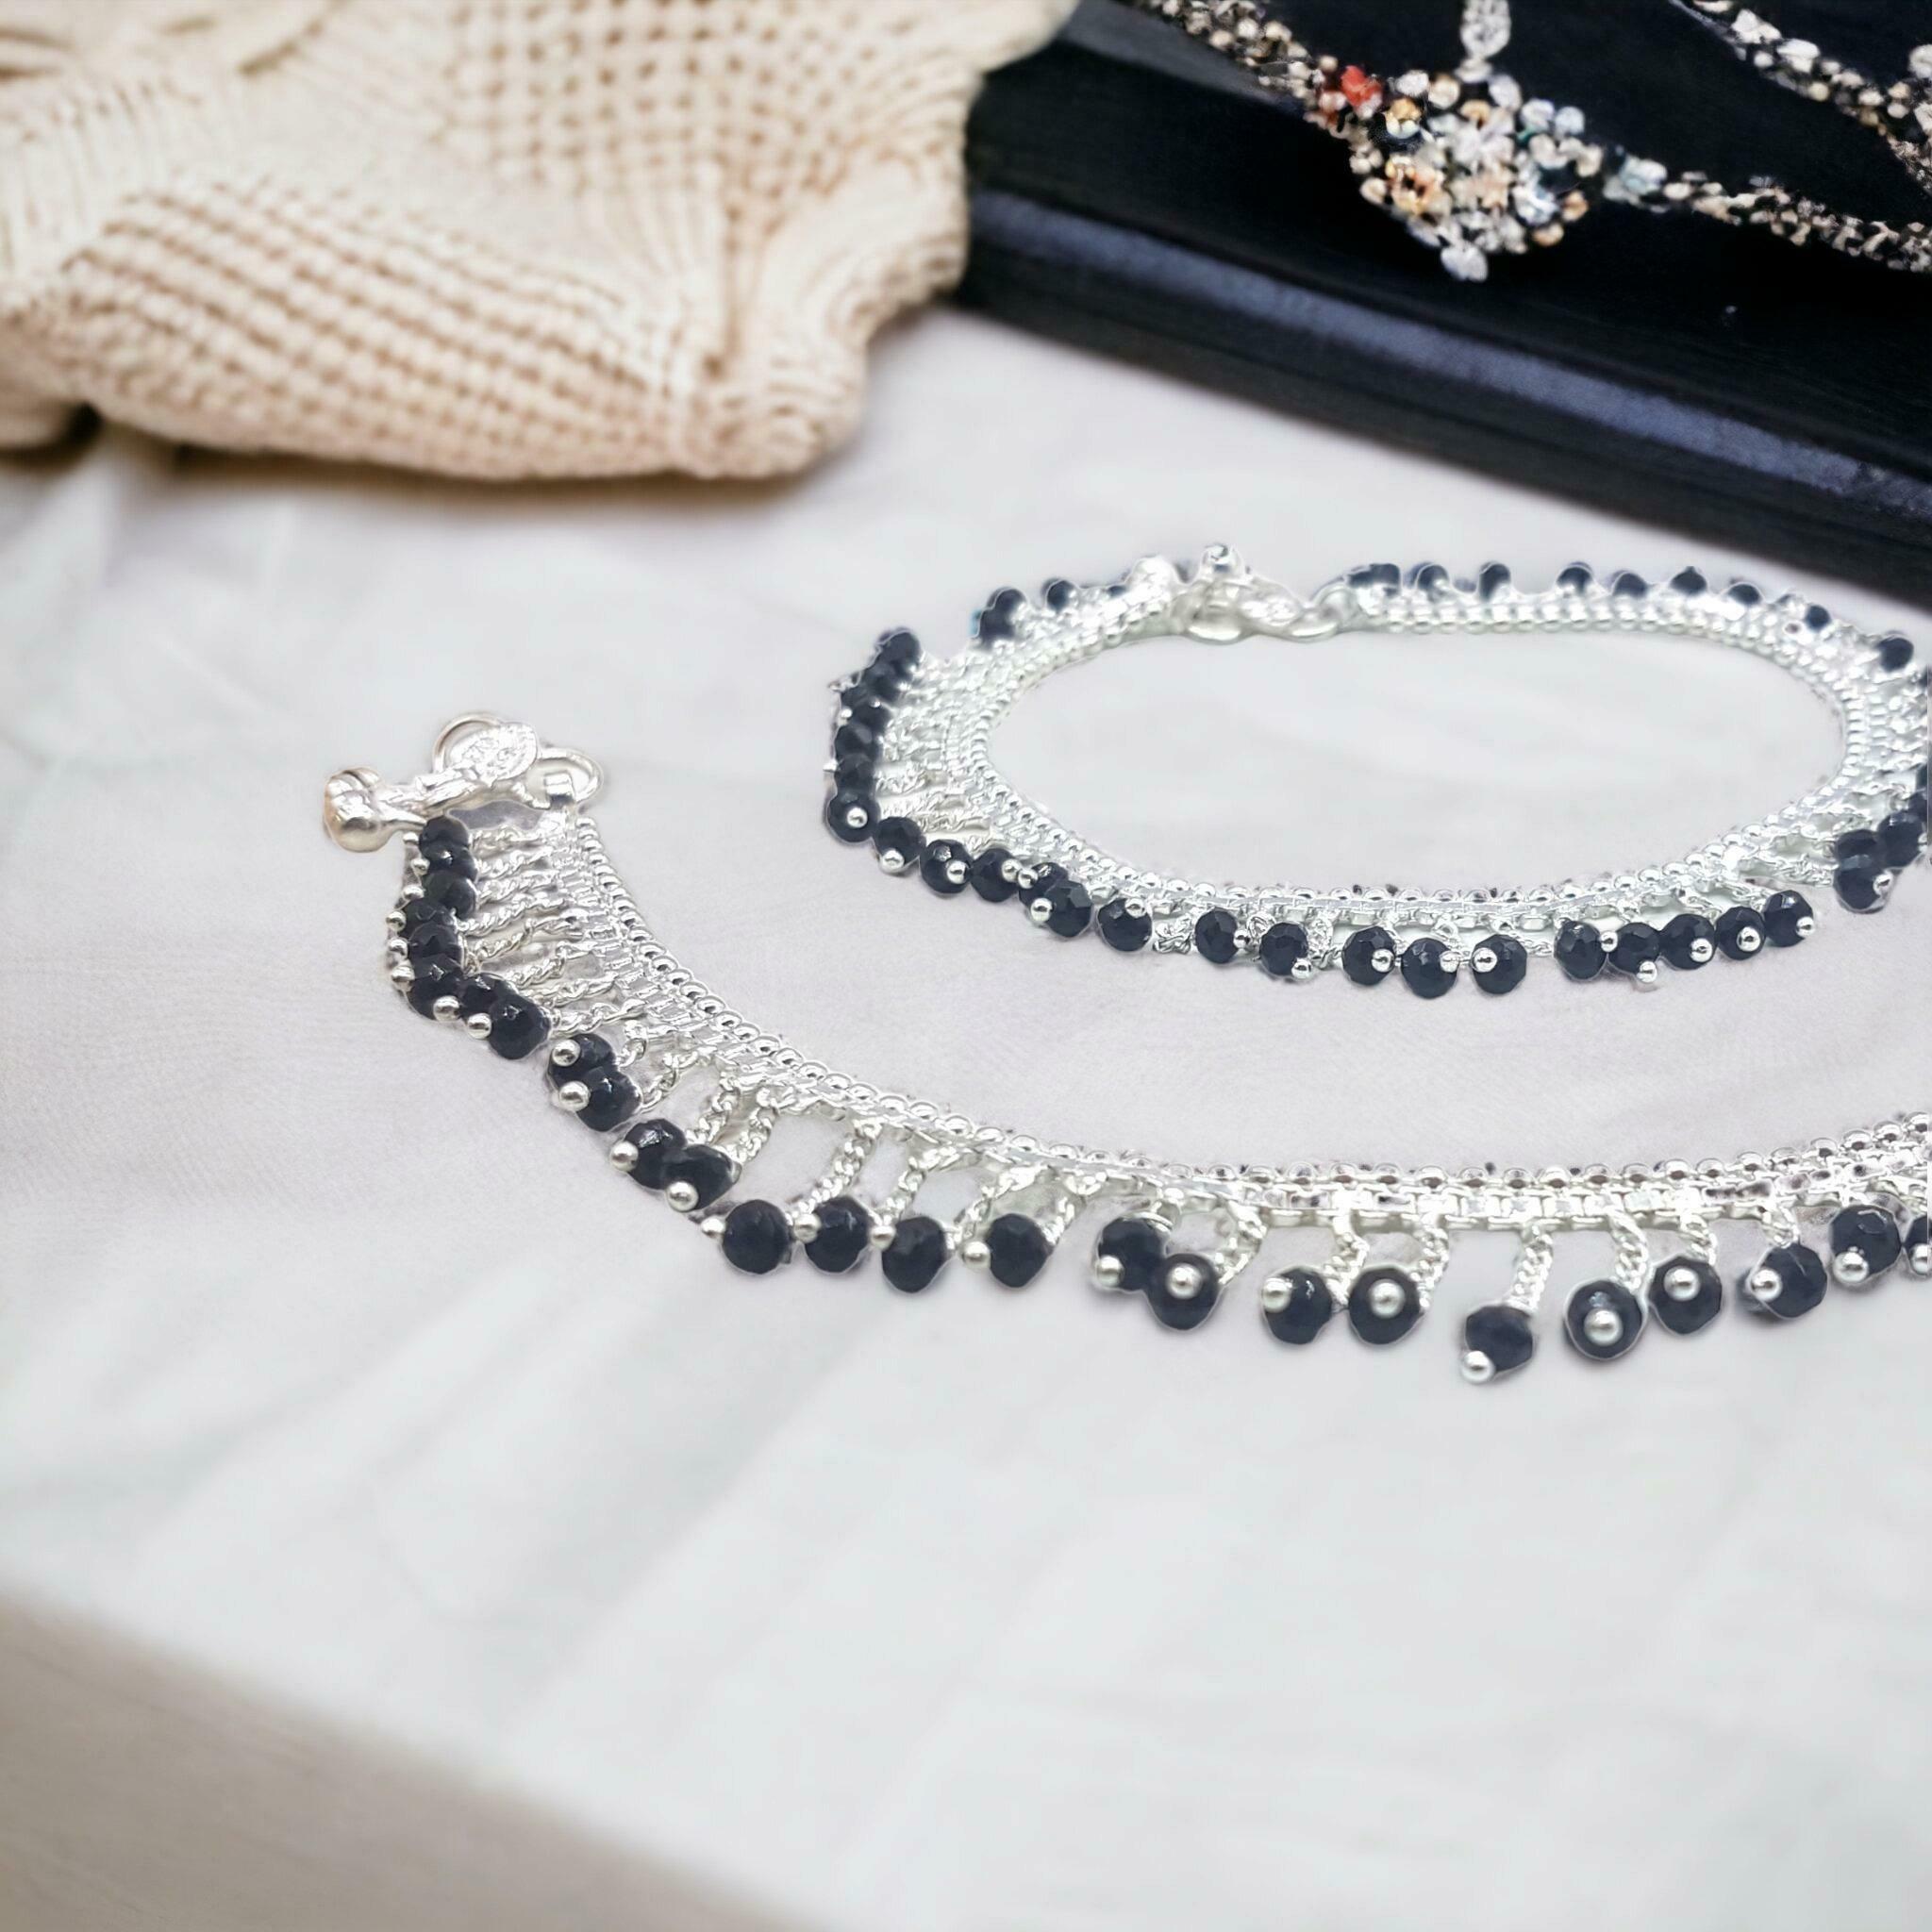
BR Ornaments A048 Alloy Anklet (Pack of 2)
Type: Anklet
Brand: BR Ornaments
Price: Rs. 299
 This silver anklet looks good with all indian outfitsor traditional outfits suitable girls and women of all ages. grab this pair of anklets, you will feel stylish ankle and shining silver anklet will make beautiful, you must buy the sns traders anklets you will never go wrong with the latest design, fancy anklets in silver jewellery.